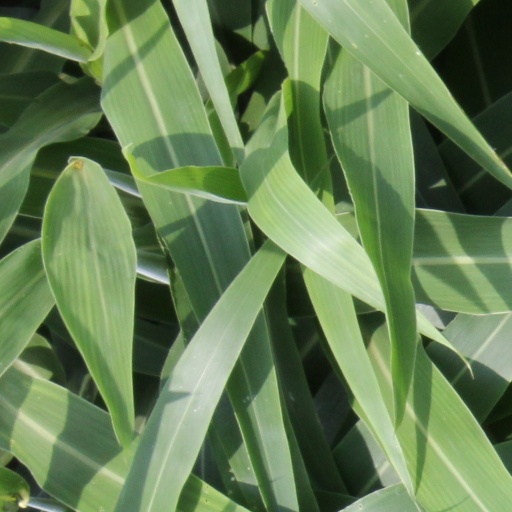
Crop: sorghum